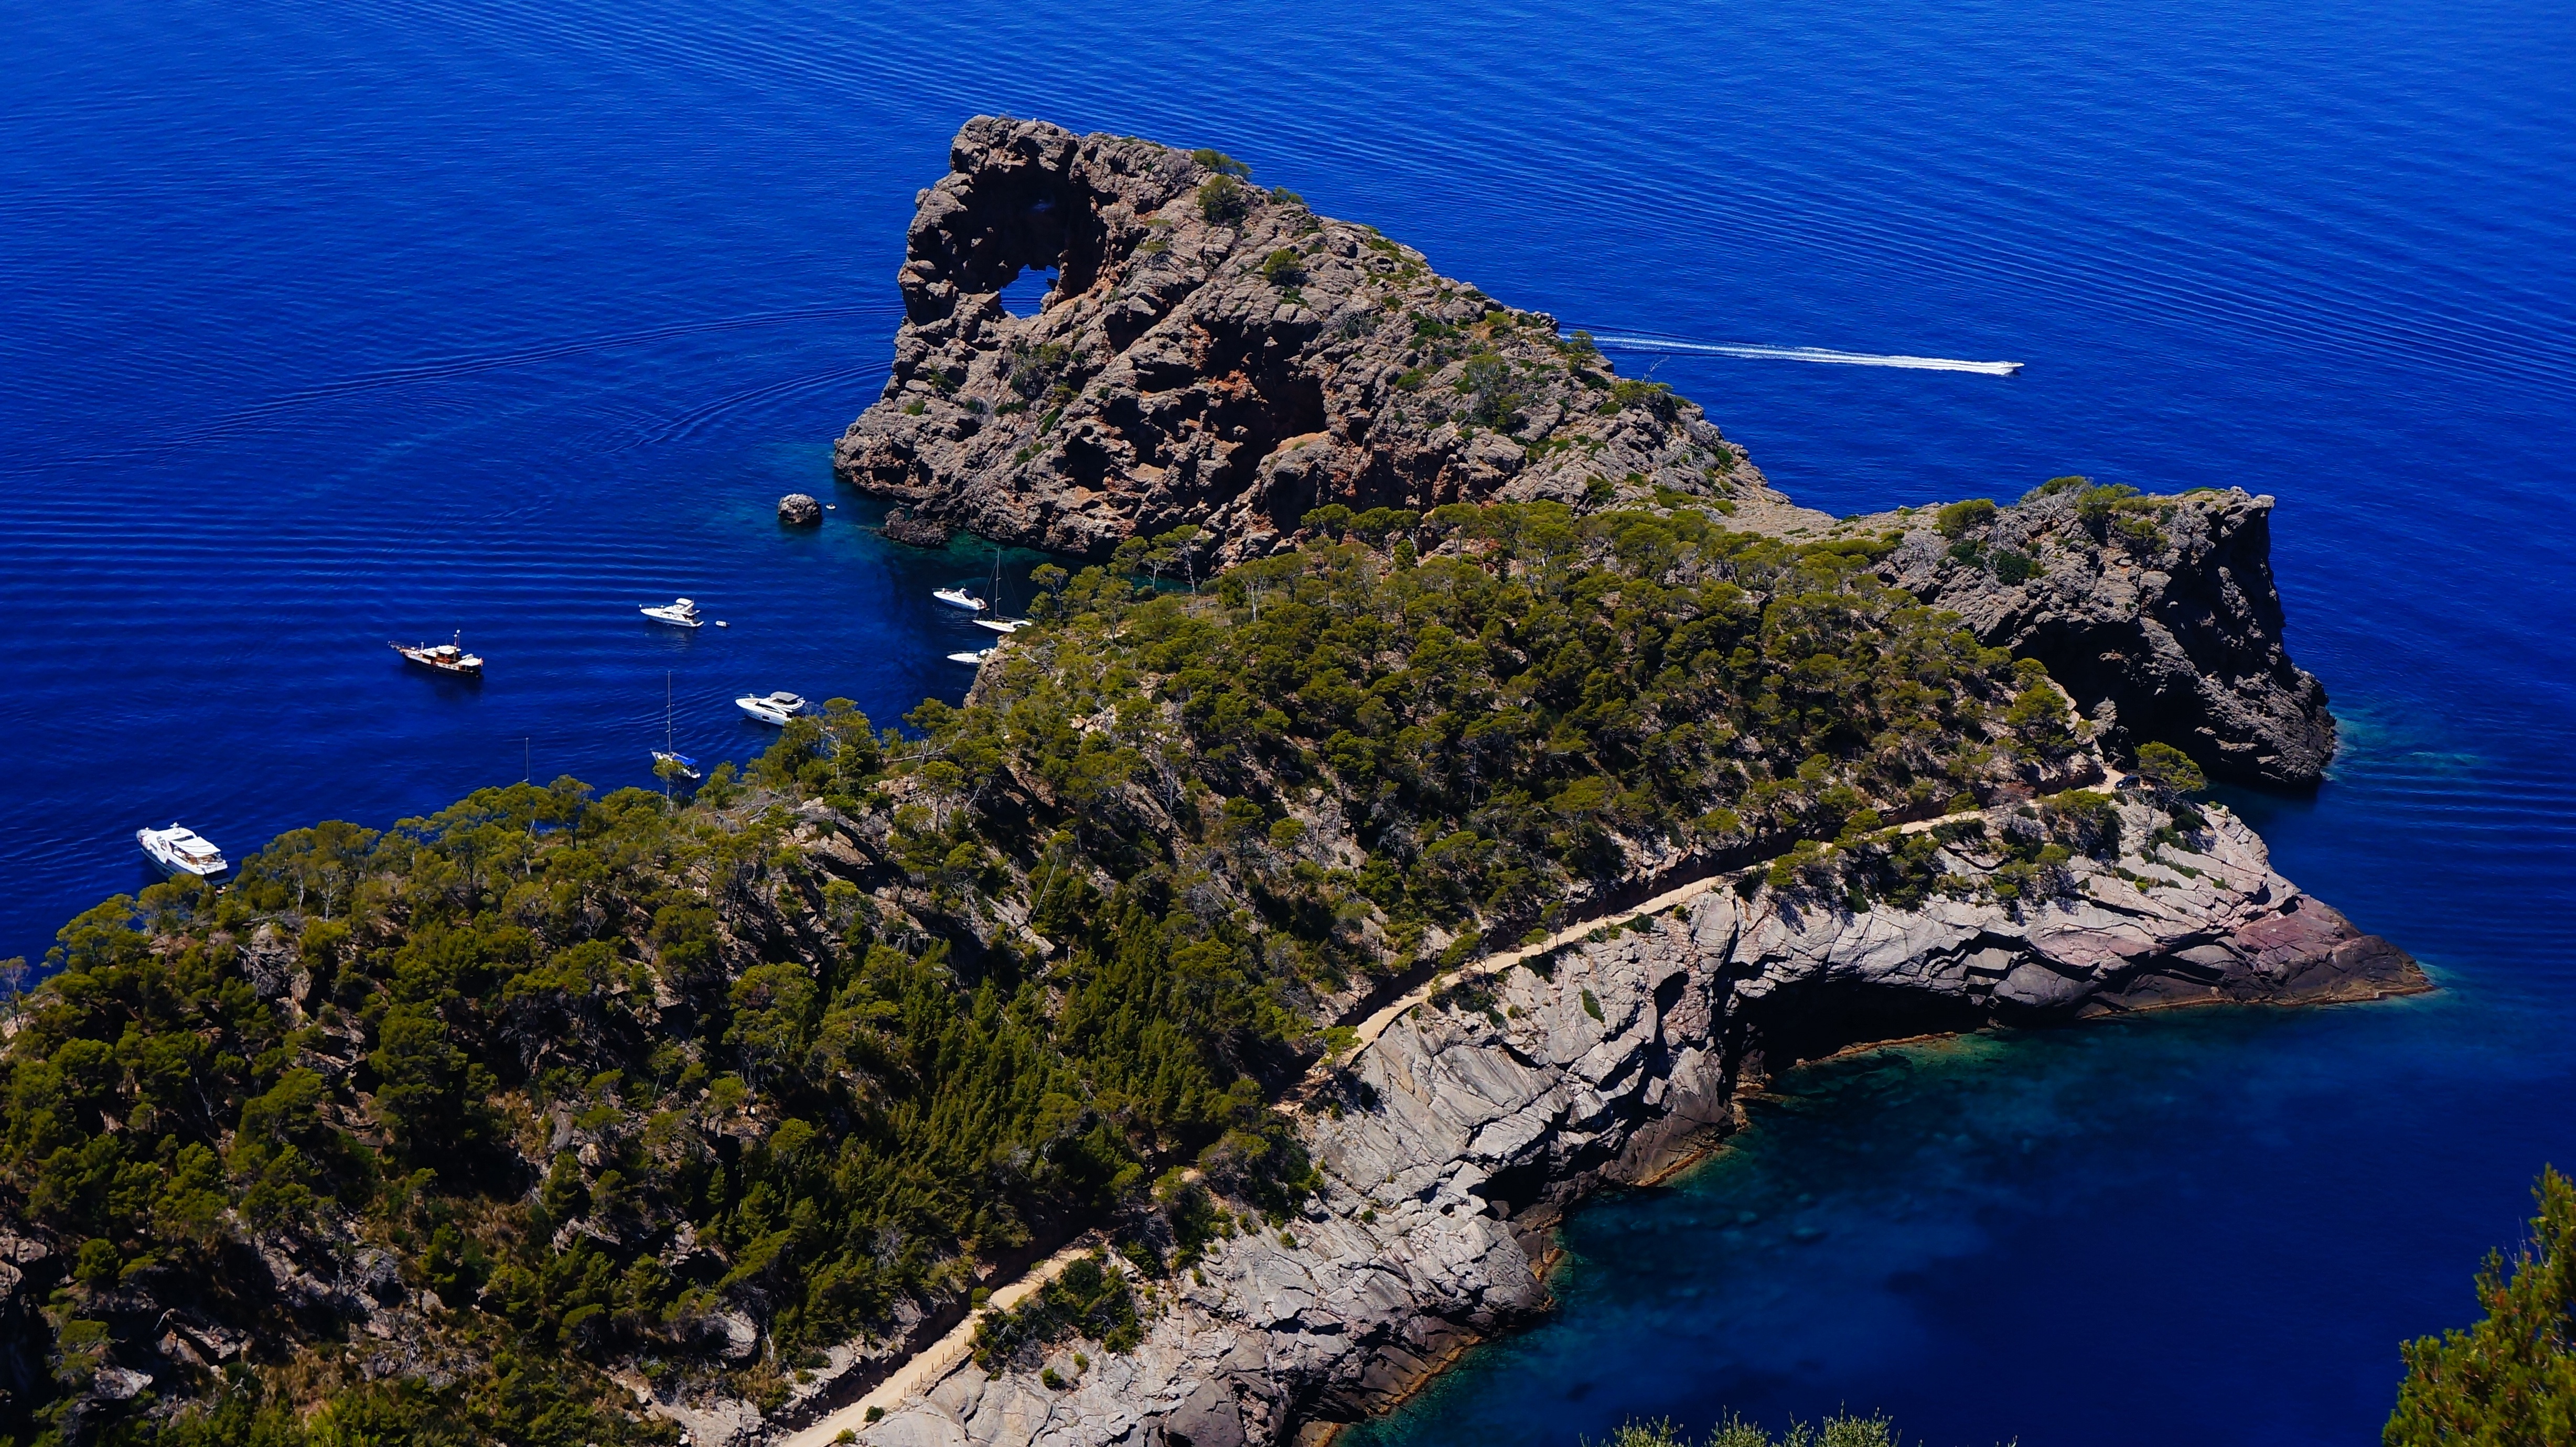
beach, sea, coast, tree, water, nature, rock, ocean, sky, summer, formation, cliff, inlet, holiday, bay, island, peninsula, stack, headland, sunny, escarpment, archipelago, cape, islet, klippe, the coast, aerial photography, the cliffs, promontory, coastal and oceanic landforms, mount scenery